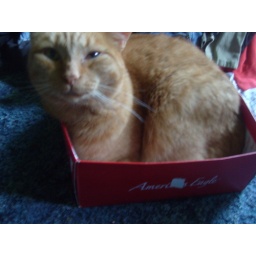
cat in box